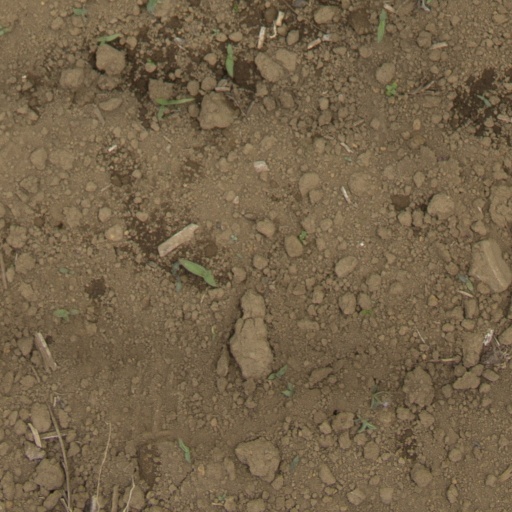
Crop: Jerusalem artichoke